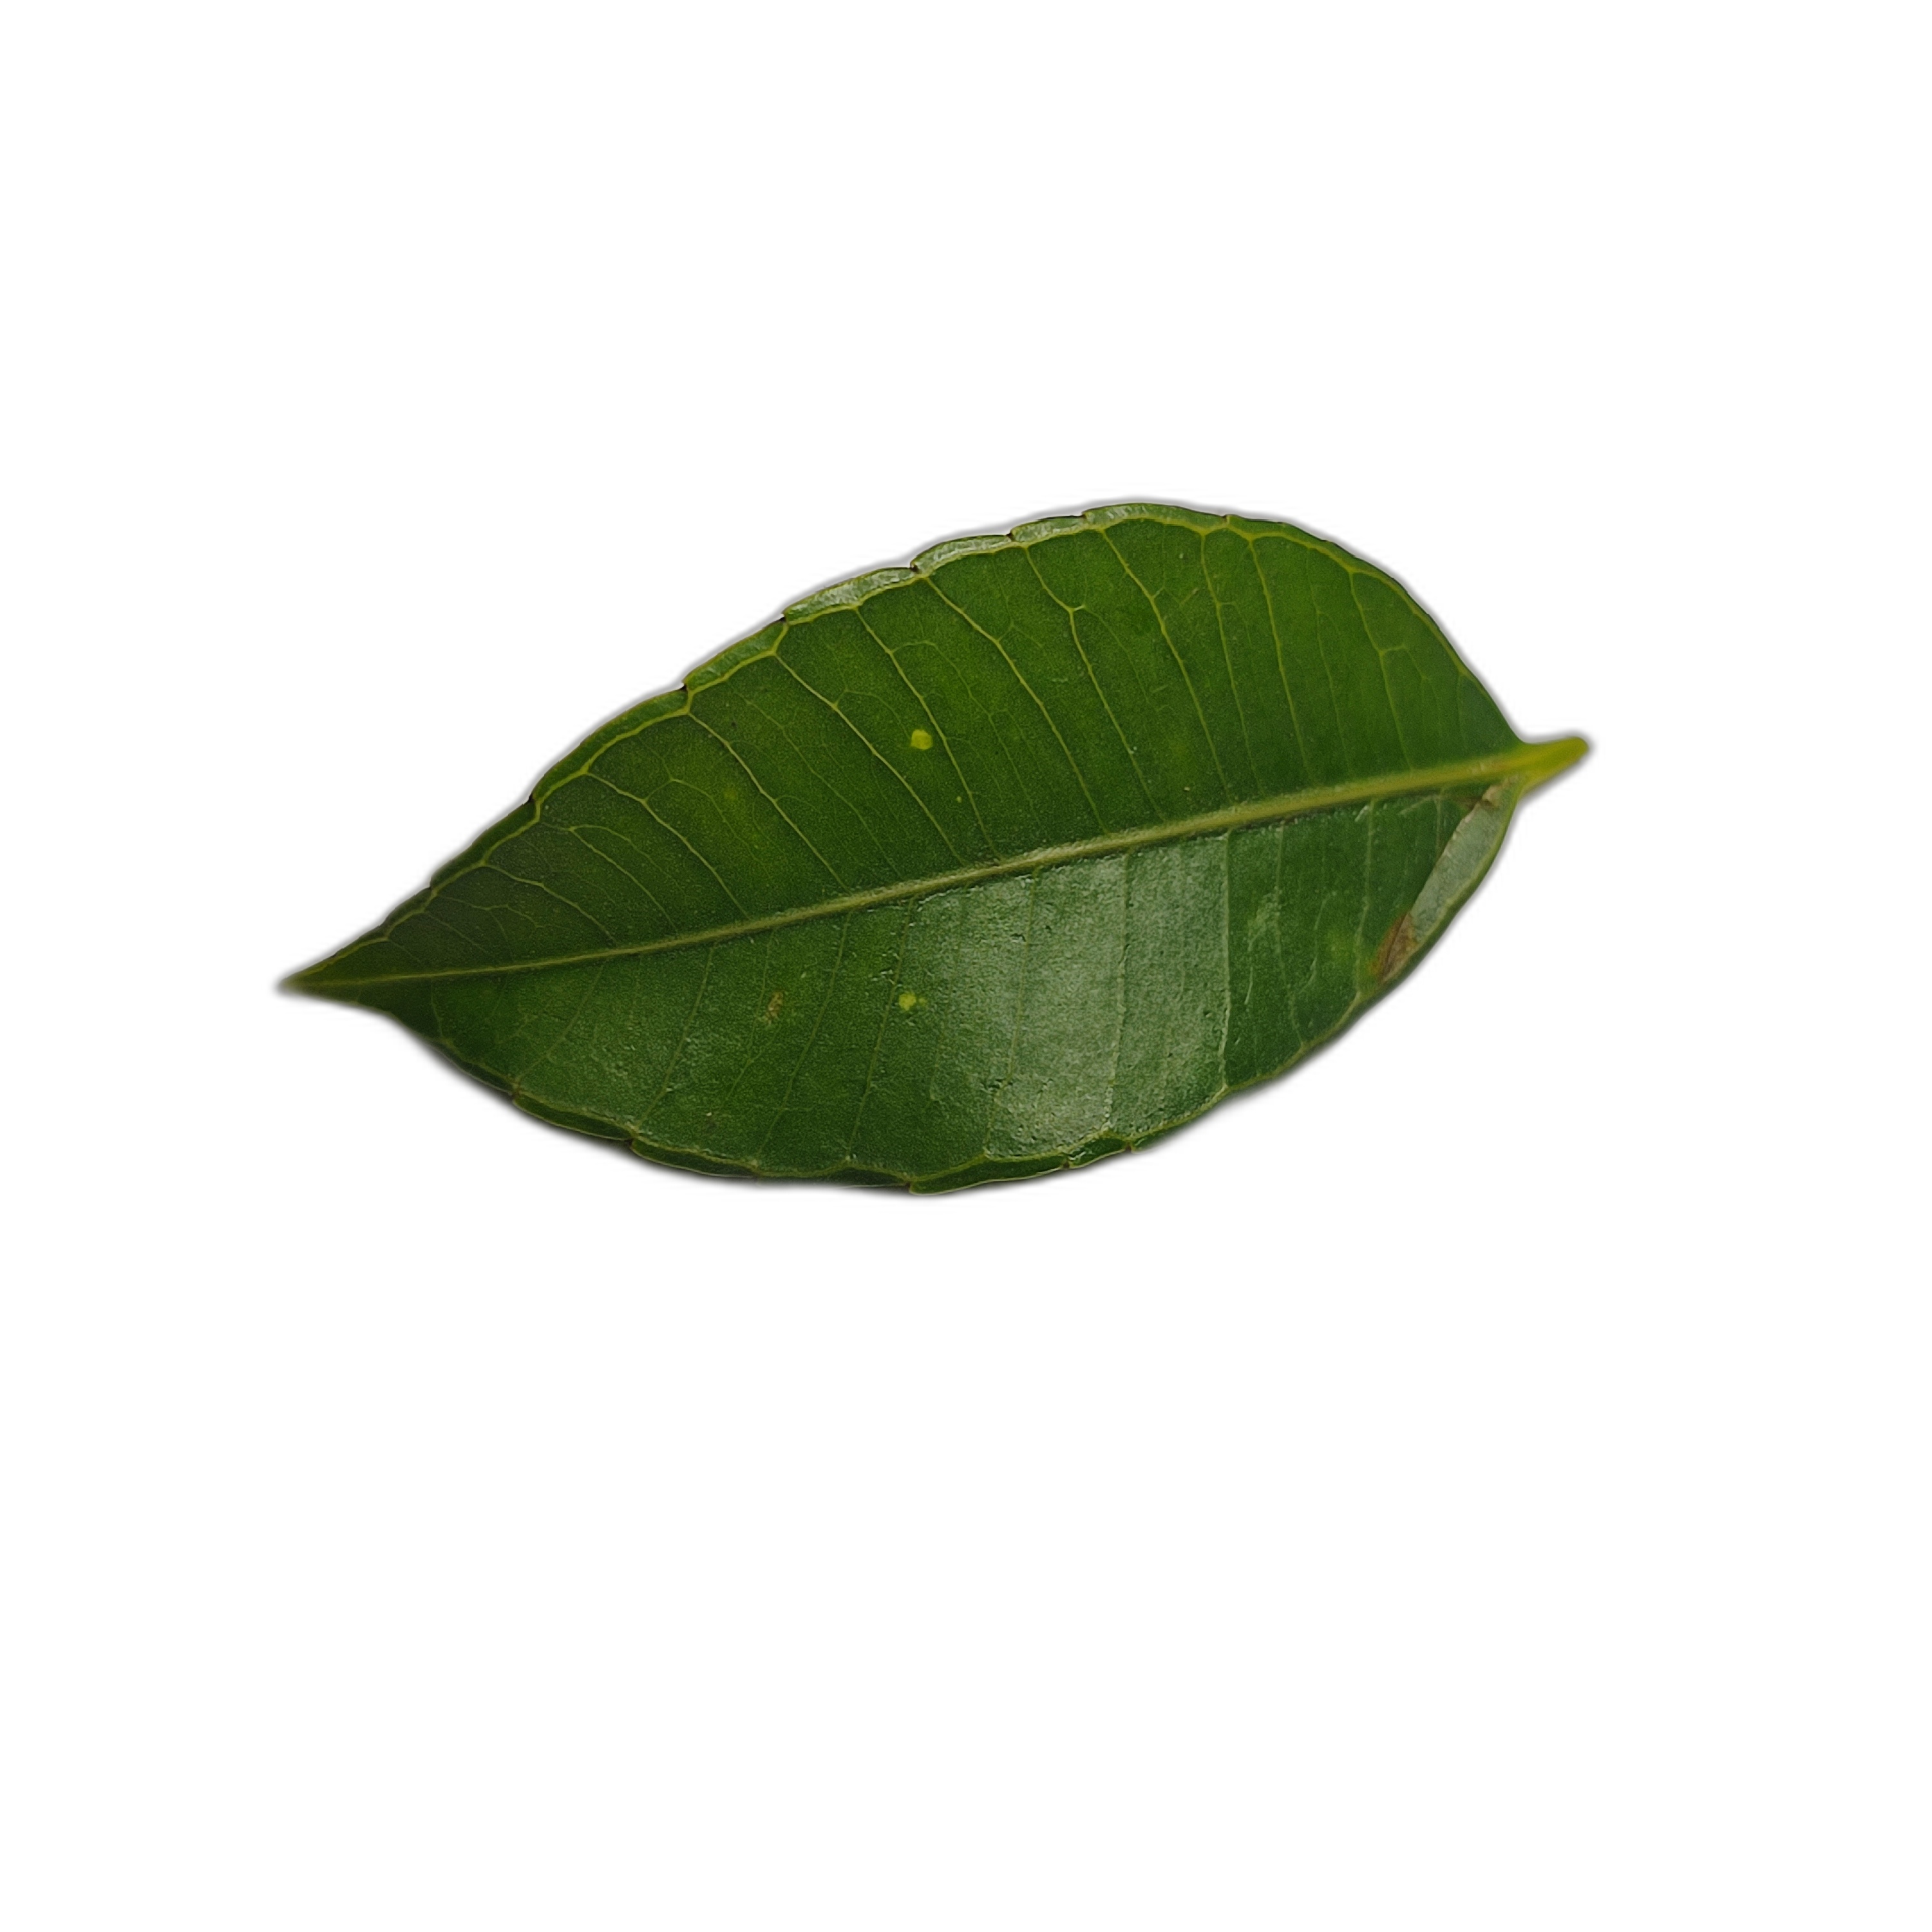
Label: healthy